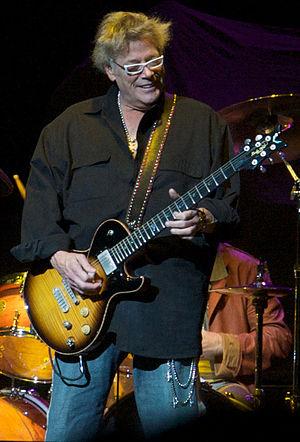
Leslie West est un guitariste, chanteur et auteur de chansons de rock américain.